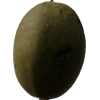
Label: nut